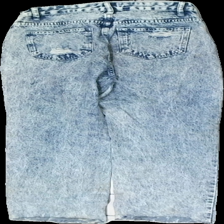
View: back
Type: Jeans
Category: Unisex
Brand: Not in the list
Brand text on label: Shein
Colors: Blue, Pink, Black, Multicolor
Material: 100% cotton
Pattern: Other
Cut: Regular
Size: XS
Season: All
Stains: Minor
Holes: Minor
Price range: 50-100
Recommended usage: Export